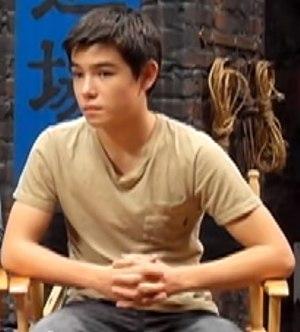
Ryan Potter est un acteur américain né le 12 septembre 1995 à Portland en Oregon. Il est principalement connu pour le doublage de Hiro Hamada dans le film Disney basé sur l'univers Marvel, Les Nouveaux Héros, et le rôle de Garfield « Gar » Logan / Beast Boy dans la série télévisée Titans.
Titans est une série télévisée de super-héros américaine, créée par Akiva Goldsman, Greg Berlanti, Geoff Johns et Sarah Schechter et diffusée depuis le 12 octobre 2018 sur le service streaming DC Universe pour les deux premières saisons et sur HBO Max à partir de la troisième. Il s'agit de l'adaptation en prise de vue réelle du comics Les Jeunes Titans.